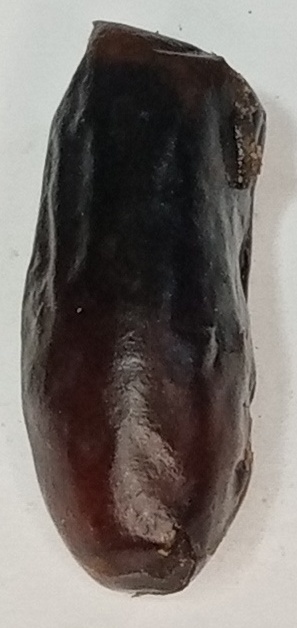
Variety: gajar
Size: small
Grade: grade-1